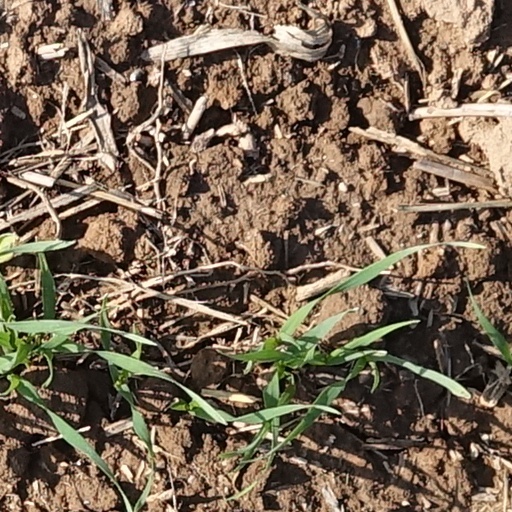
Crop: wheat